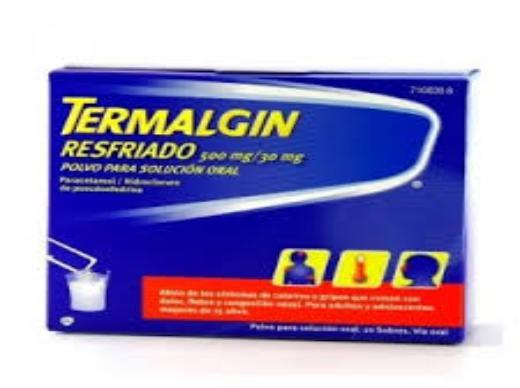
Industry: Medical